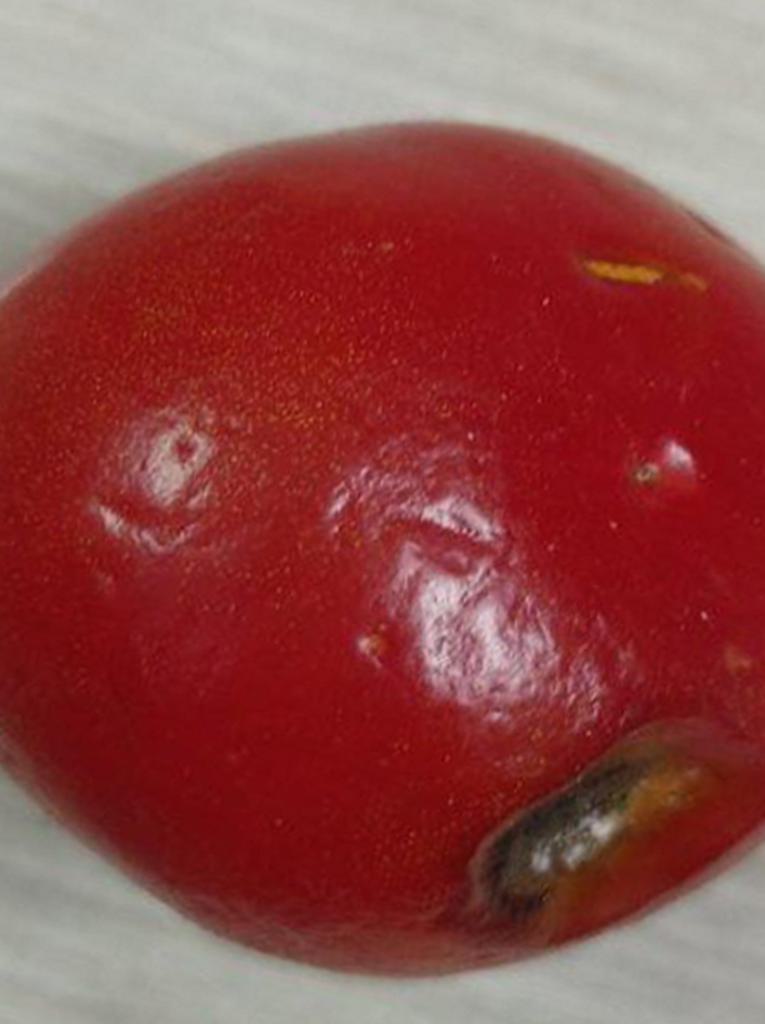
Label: Rotten